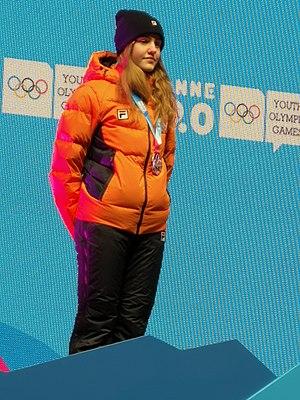
Michelle Velzeboer pendant la cérémonie de remise des médailles du 500 mètres féminin de patinage de vitesse sur piste courte des JOJ de Lausanne 2020.